Topkapı Palace

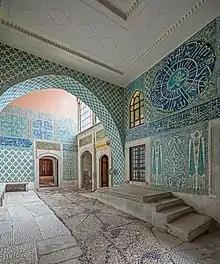
Inside the Harem.

The Topkapı Palace or the Seraglio, is a large museum and library in the east of the Fatih district of Istanbul in Turkey. From the 1460s to the completion of Dolmabahçe Palace in 1856, it served as the administrative center of the Ottoman Empire, and was the main residence of its sultans.